Siege of Negroponte (1470)

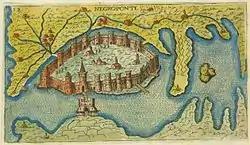
Negroponte castle

Mehmed II started preparations to respond to the destruction caused by the Venetian navy on the islands and Enez, and to capture this island, which was considered an outpost of the Venetians. However, these preparations were kept secret and the expedition was presented as if it would be on Rhodes. Finally, a large fleet under the command of Mahmud Pasha set out from Gallipoli in 1470, captured the island of Shira on the way, and then besieged Negroponte. The Venetians sent a relief force under the command of Nicolò Canal, known as "a man of letters rather than a fighter, a learned man readier to read books than direct the affairs of the sea." The relief force could not prevent the Turkish fleet from entering the Negroponte canal on June 14, 1470.